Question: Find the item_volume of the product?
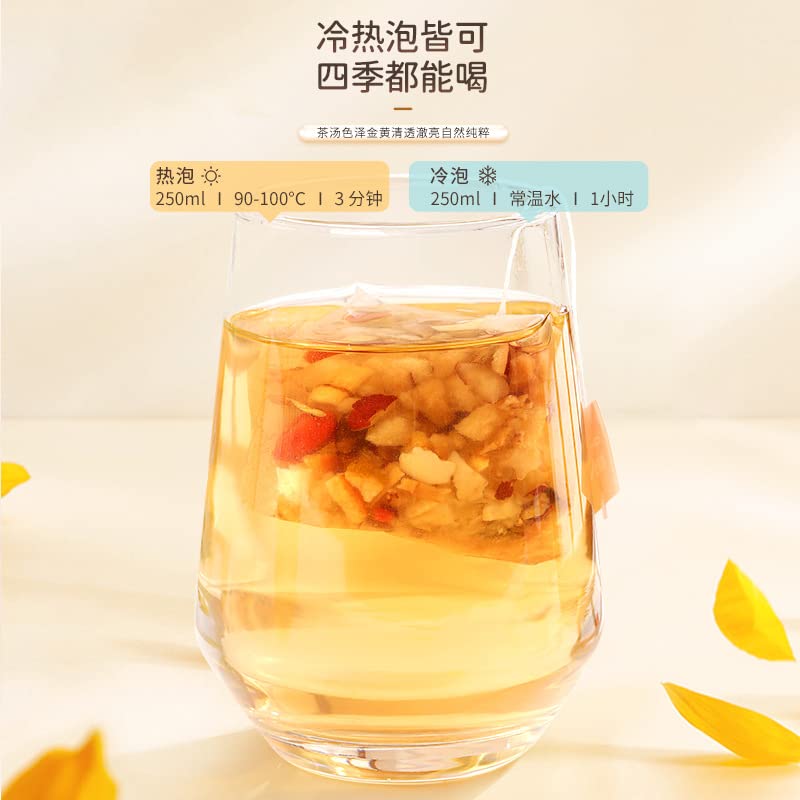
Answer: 250.0 millilitre